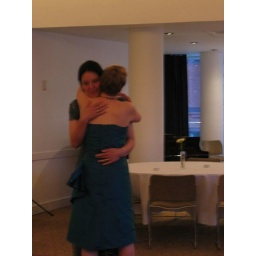
first dance, to &amp;quot;god only knows&amp;quot; by the beach boys